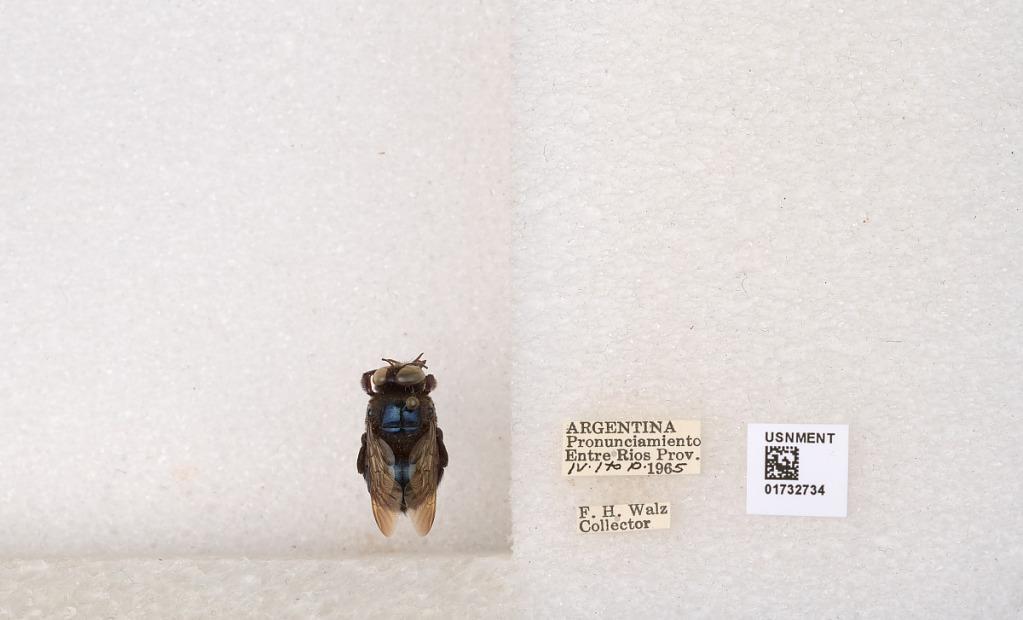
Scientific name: Xylocopa (Schonnherria) splendidula Lepeletier
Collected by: F. Walz
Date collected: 1965-4-1
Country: Argentina
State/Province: Entre Rios
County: Uruguay
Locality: Pronunciamiento